Operation Una

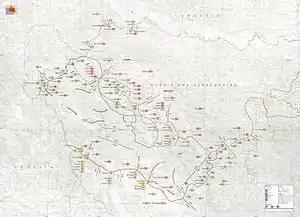
Map of battles in western Bosnia in September–October 1995; Operation Una is depicted near the top of the map

The crossings were hampered by the high level of the rivers, flooding of foreshores, strong currents and floating debris, as well as a shortage of boats and other means of river crossing. The equipment provided by the 33rd Engineer Battalion, including two tugboats and an amphibious vehicle, was late in arriving and did not reach the combat zone until noon on 18 September. All along the course of the Una and Sava rivers where the offensive was to take place, the HV began artillery bombardment at noon, and crossings followed after 15:00 hours. The 125th Home Guard Regiment battlegroup attempted a crossing near the village of Košutarica, but failed after encountering strong small arms and mortar fire. The 52nd Home Guard Regiment battlegroup's attempt to cross the Sava downstream of Jasenovac likewise failed, deterred by strong mortar fire. The Zagreb Corps units managed to establish small bridgeheads in their designated landing zones in Novi Grad, Bosanska Kostajnica and Bosanska Dubica, but were pinned down by artillery and machine gun fire. As the HV had suffered 27 dead in the first few hours of combat, Vrbanac was sent to inspect the situation and he was appalled by the poor organization of the assault. During the night of 18/19 September, VRS artillery continued to shell HV positions along the rivers, but also fired on the towns of Novska, Kutina, Nova Gradiška, and Dvor.